Northstar (character)

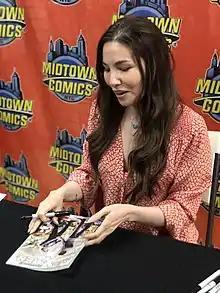
Writer Marjorie Liu autographing a copy of "Astonishing X-Men" #51 (August 2012), in which Northstar marries Kyle Jinadu, the first same-sex wedding in mainstream comics

After the 1994 cancellation of "Alpha Flight", Northstar starred in an eponymous four issue limited series. In 1997, a second on-going series of "Alpha Flight" was initiated. Northstar was not a member of this group, but appeared in later issues searching for his missing sister Aurora. He featured in eight issues before the series cancellation with issue #20.